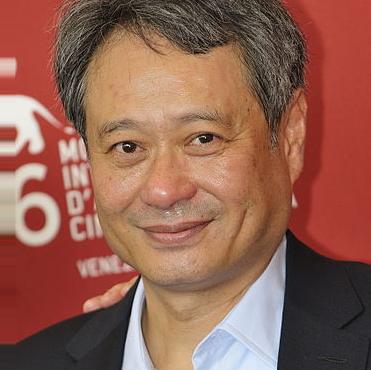
Age: 54